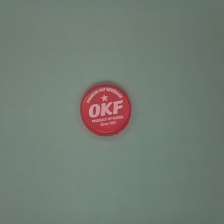
Color: red/orange/pink/fuchsia/brown
Cap type: standard cap